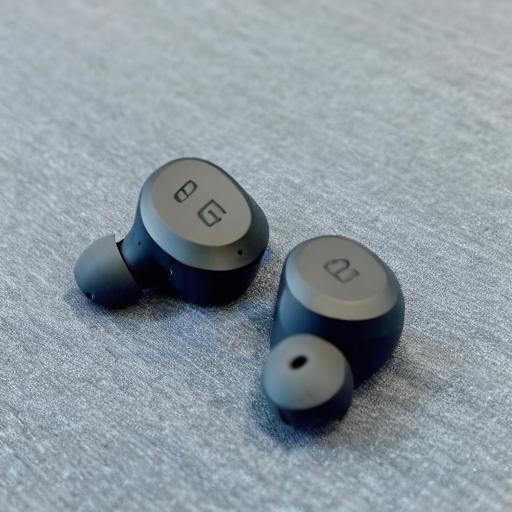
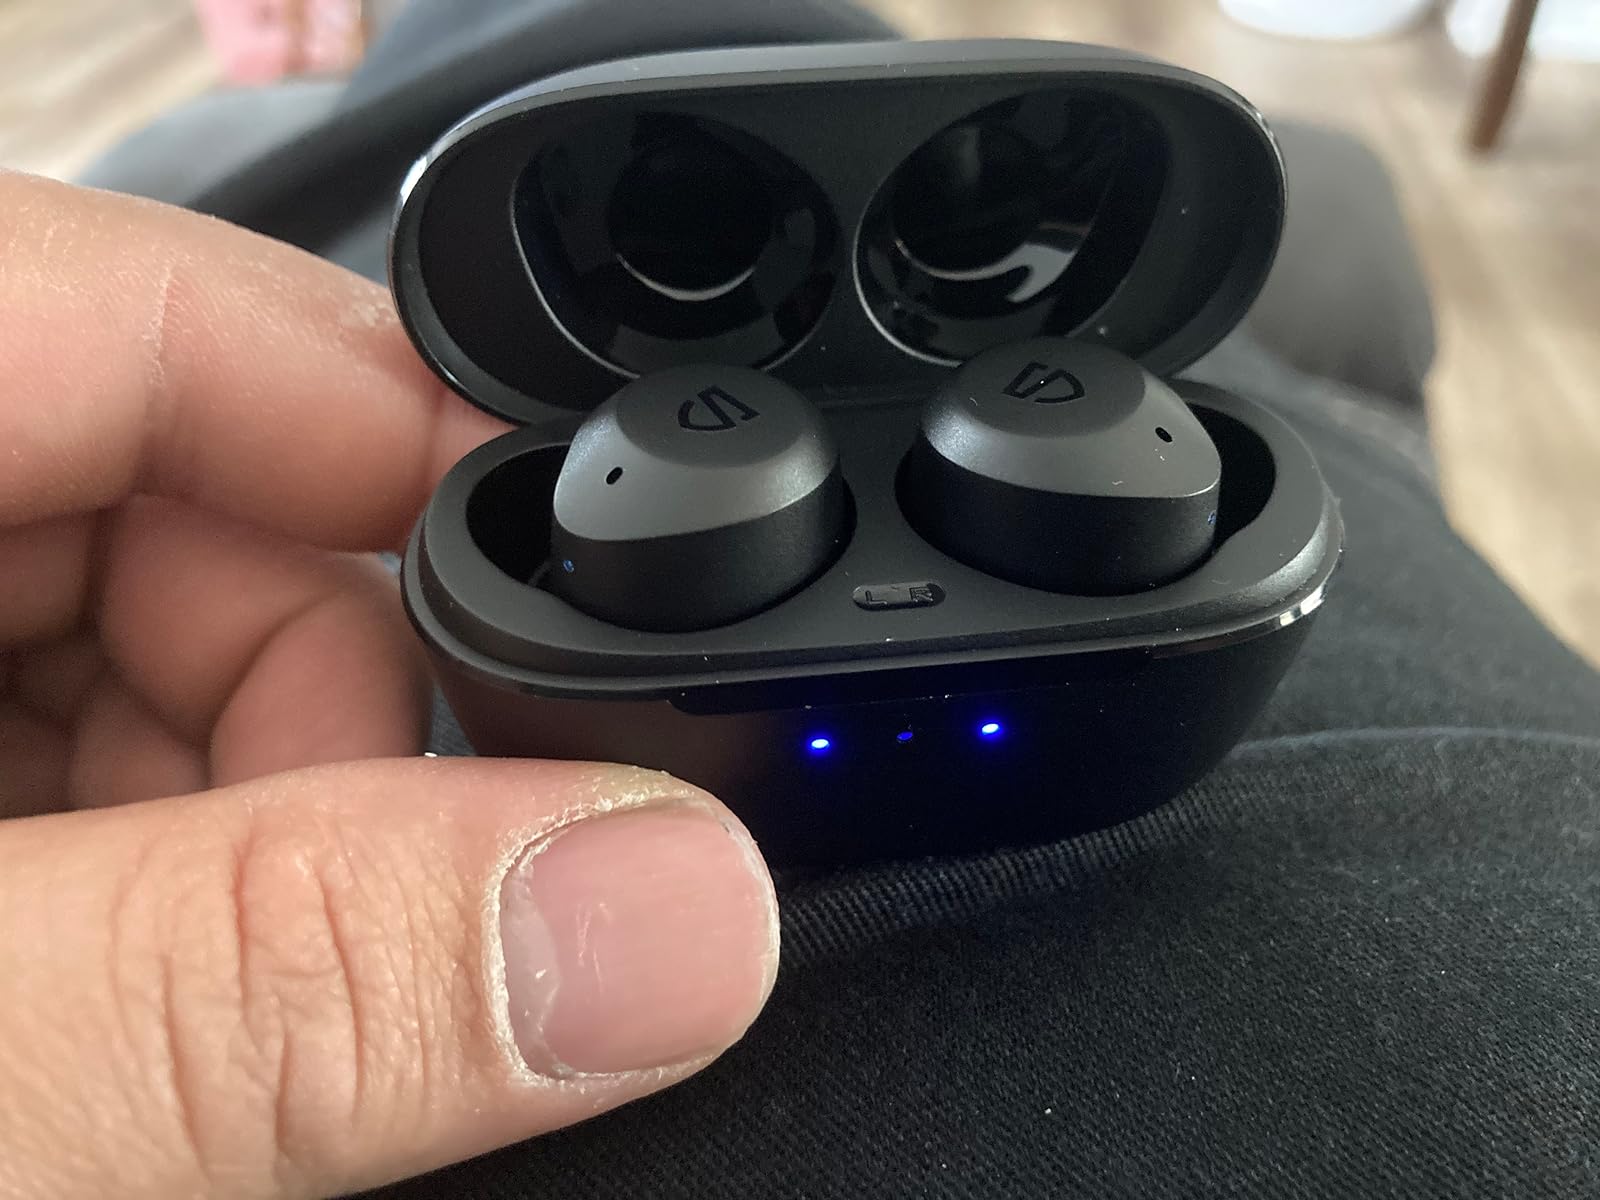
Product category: earbuds
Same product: no